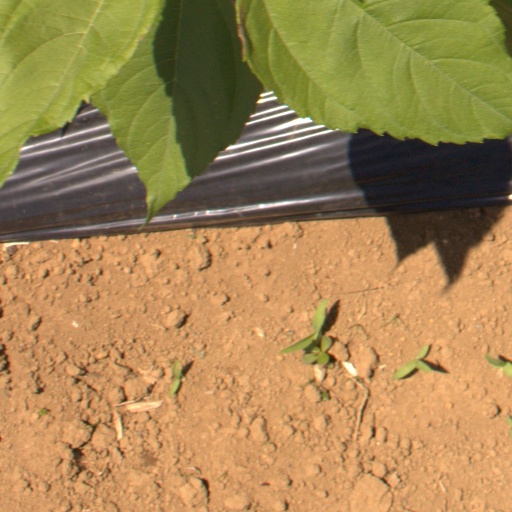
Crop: Jerusalem artichoke